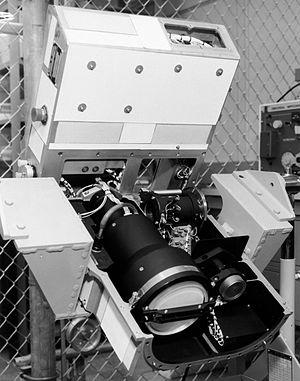
Caméras installées dans la baie du module de service d'Apollo 17
Apollo 17 est la dernière mission du programme spatial Apollo à emmener des hommes à la surface de la Lune. Avec cette mission, l'agence spatiale américaine, la NASA, conclut le projet lancé en 1961 par le président John F. Kennedy qui avait pour objectif d'amener des hommes sur la Lune. Apollo 17 est, comme Apollo 15 et 16, une mission de type J, caractérisée par un important volet scientifique. Le module lunaire utilisé permet aux astronautes de séjourner trois jours sur la surface de la Lune ; les sorties extravéhiculaires peuvent durer jusqu'à huit heures tandis que la mobilité des astronautes est accrue grâce au rover lunaire ; le vaisseau Apollo emporte des expériences scientifiques mises en œuvre en surface mais également en orbite.